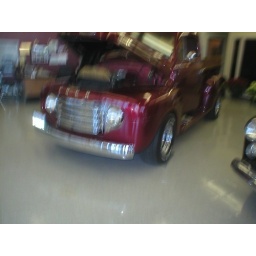
truck at car dealership in los banos4